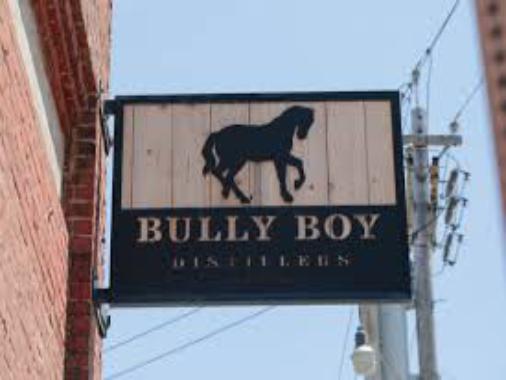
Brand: Bully Boy Distillers
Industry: Food